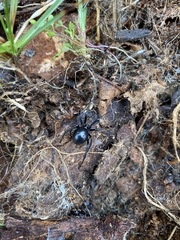
Species: Lactrodectus_hesperus